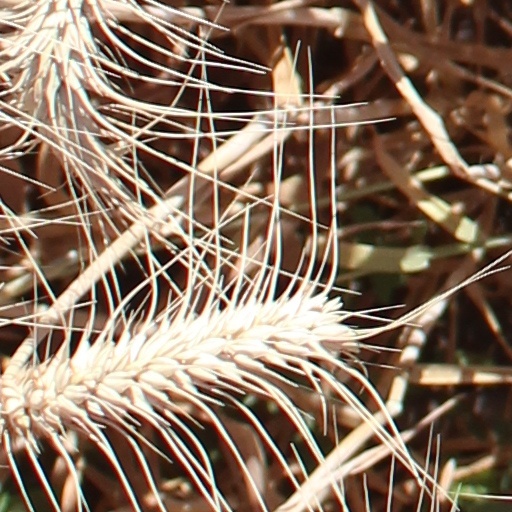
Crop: wheat